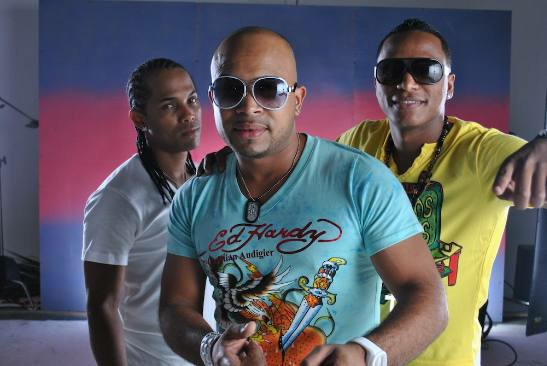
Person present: Yes